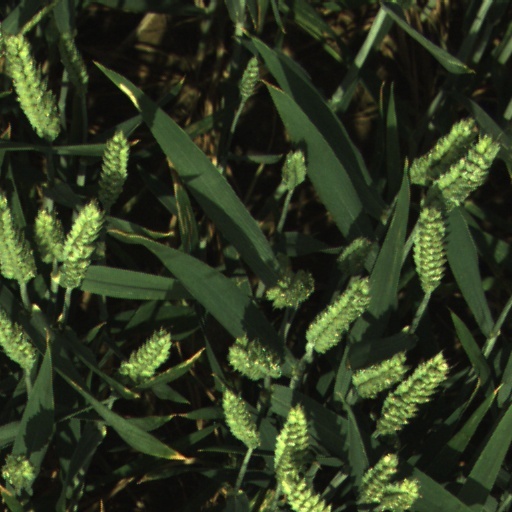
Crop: wheat